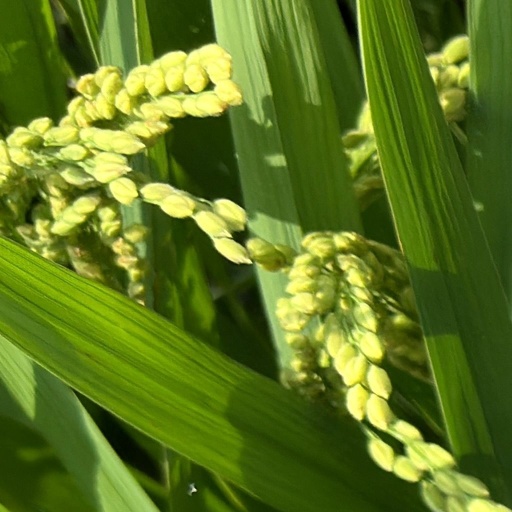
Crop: rice